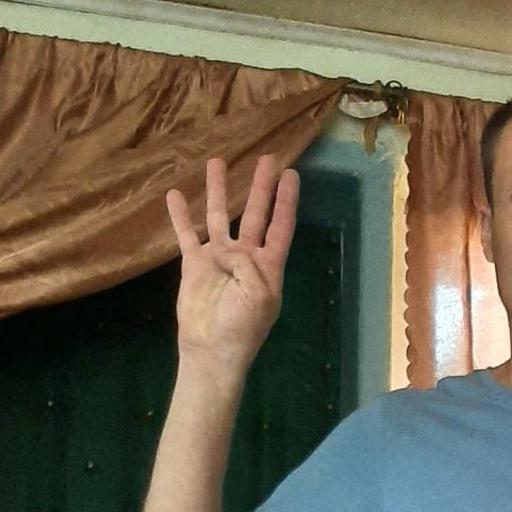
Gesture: four